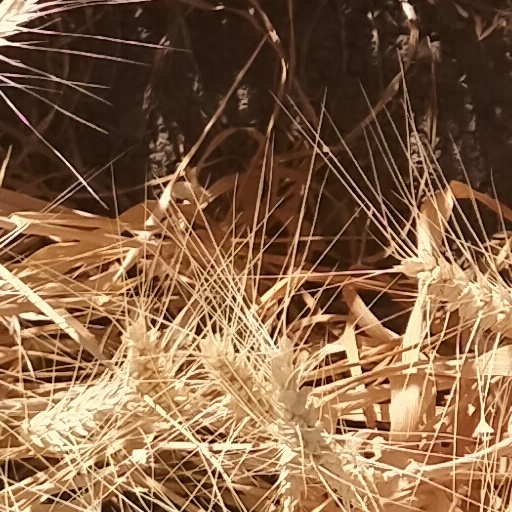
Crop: wheat